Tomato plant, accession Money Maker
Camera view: vertical (180 deg); turntable rotation: 90 degrees
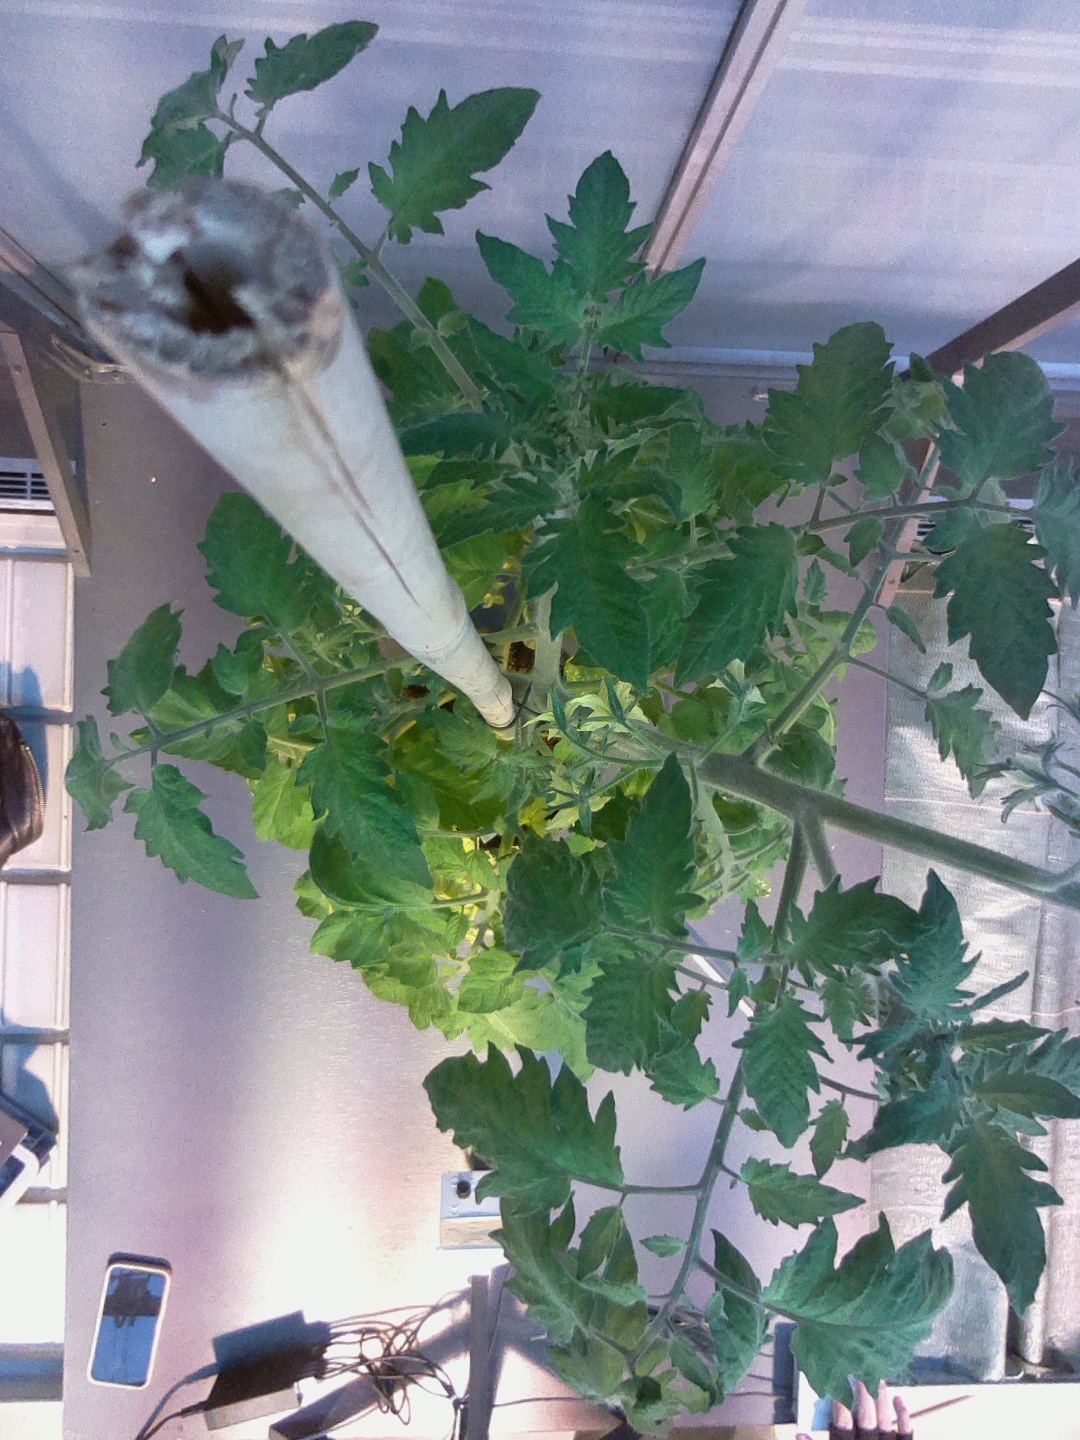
BBCH growth stage 70: Fruits at the main stem or branches visibles